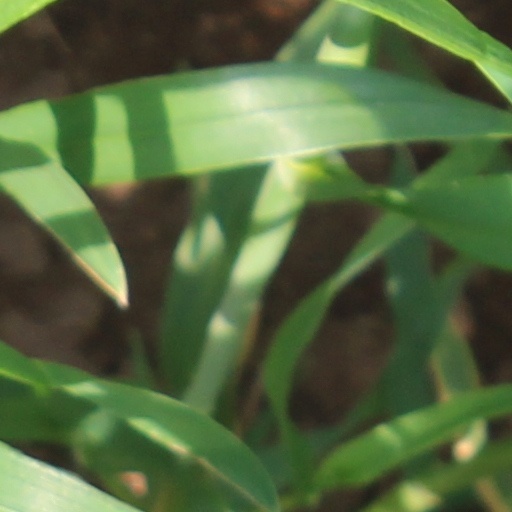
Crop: wheat